Primary peritoneal carcinoma

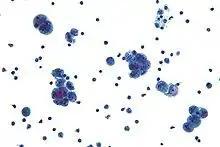
Micrograph of a serous carcinoma, which may arise from the peritoneal lining

Primary peritoneal cancer or carcinoma is also known as serous surface papillary carcinoma, primary peritoneal carcinoma, extra-ovarian serous carcinoma, primary serous papillary carcinoma, and psammomacarcinoma. It was historically classified under "carcinoma of unknown primary" (CUP). Primary peritoneal cancer (PPC, or PPCa) is a cancer of the cells lining the peritoneum, or abdominal cavity. It usually affects women and is diagnosed after the age of 60; it very rarely affects men.